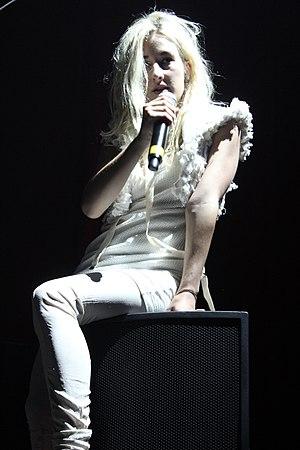
Nicole Rose Hummel, de son nom de scène Zola Jesus, née en 1989 à Phoenix, et une auteure-compositrice-interprète et productrice de musique américaine.